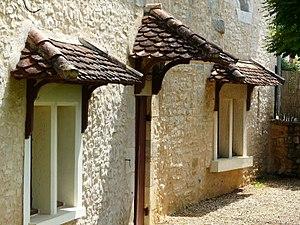
Trois auvents surmontent la porte et les deux fenêtres d'une maison à Saint-Pardoux-d'Ans, Saint-Pantaly-d'Ans, Dordogne, France.
Un auvent est un petit toit en saillie qui sert à couvrir une fenêtre ou une porte de la pluie ou du vent. L'auvent peut être aussi bien en toile ou dans un matériau plus dur.